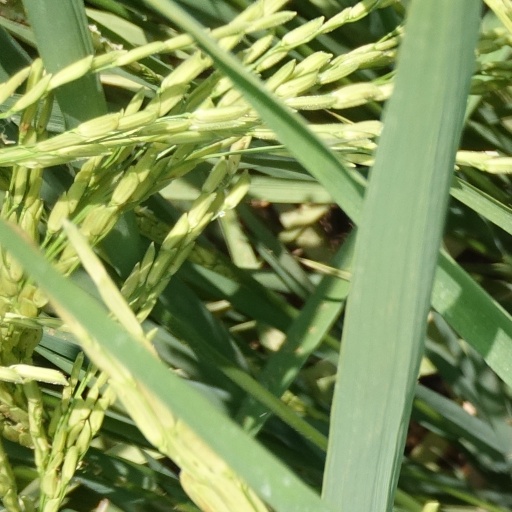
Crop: rice